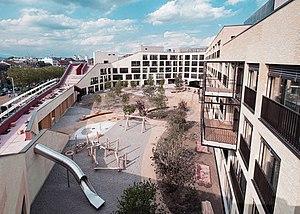
Photo de la coopérative d'habitat kalkbreite
La coopérative d'habitation ou coopérative d'habitants est une société coopérative ou une société coopérative et participative visant à offrir à ses membres les meilleures conditions possibles de logement au moindre coût.